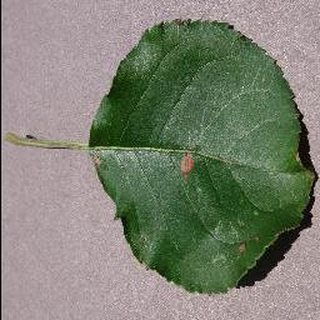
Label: apple_black_rot